Hepatopancreatic parvovirus

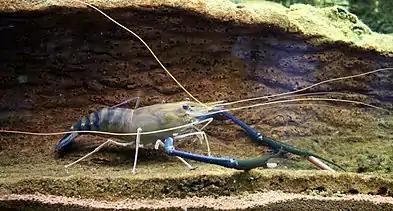
A giant freshwater prawn ("Macrobrachium rosenbergii") in the water tank.

The natural host range of HPV includes a number of cultured and captured shrimp species from all around the world, including "Penaeus merguiensis", "Penaeus semisulcatus", "Penaeus chinensis (=orientalis)", "Penaeus esculentus", "Penaeus monodon", "Penaeus indicus", "Penaeus penicillatus", "Penaeus japonicus", "Penaeus stylirostris" and "Penaeus vannamei". A HPV-like agent was found in "Macrobrachium rosenbergii". To date, ten strains of HPV have been described. HPV is observed to transmit vertically and horizontally. Feeding experiments show that "P. monodon" post-larvae can be infected by the HPV carried by "Artemia", which implies the risk of rearing system contamination. Parents-offspring transmissions are both reported by aquaculture farms in China and India, confirming the vertical transmission of HPV.